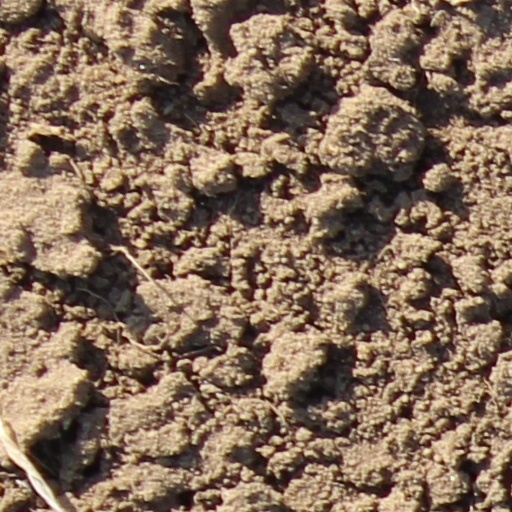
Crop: wheat